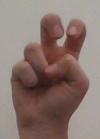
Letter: toot